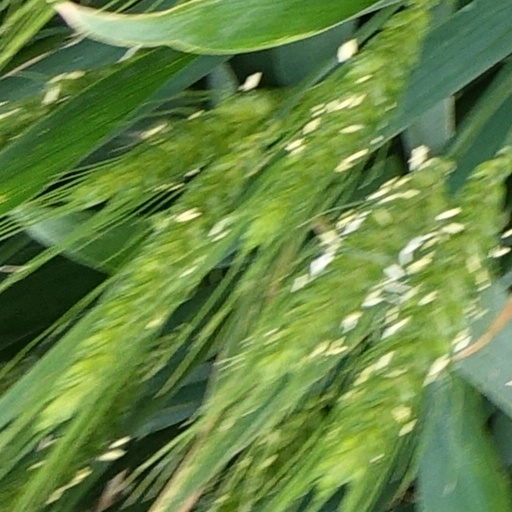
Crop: wheat